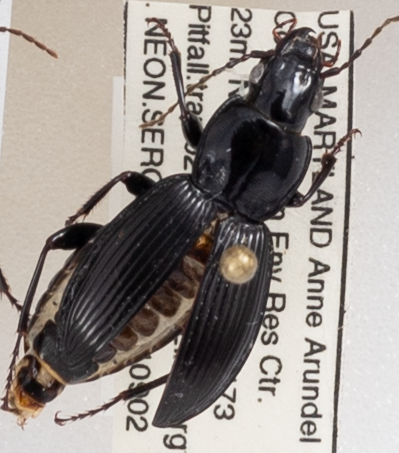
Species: Pterostichus stygicus
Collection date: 2021-09-02
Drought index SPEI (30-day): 1.69
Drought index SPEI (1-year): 1.69
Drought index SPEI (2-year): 1.69